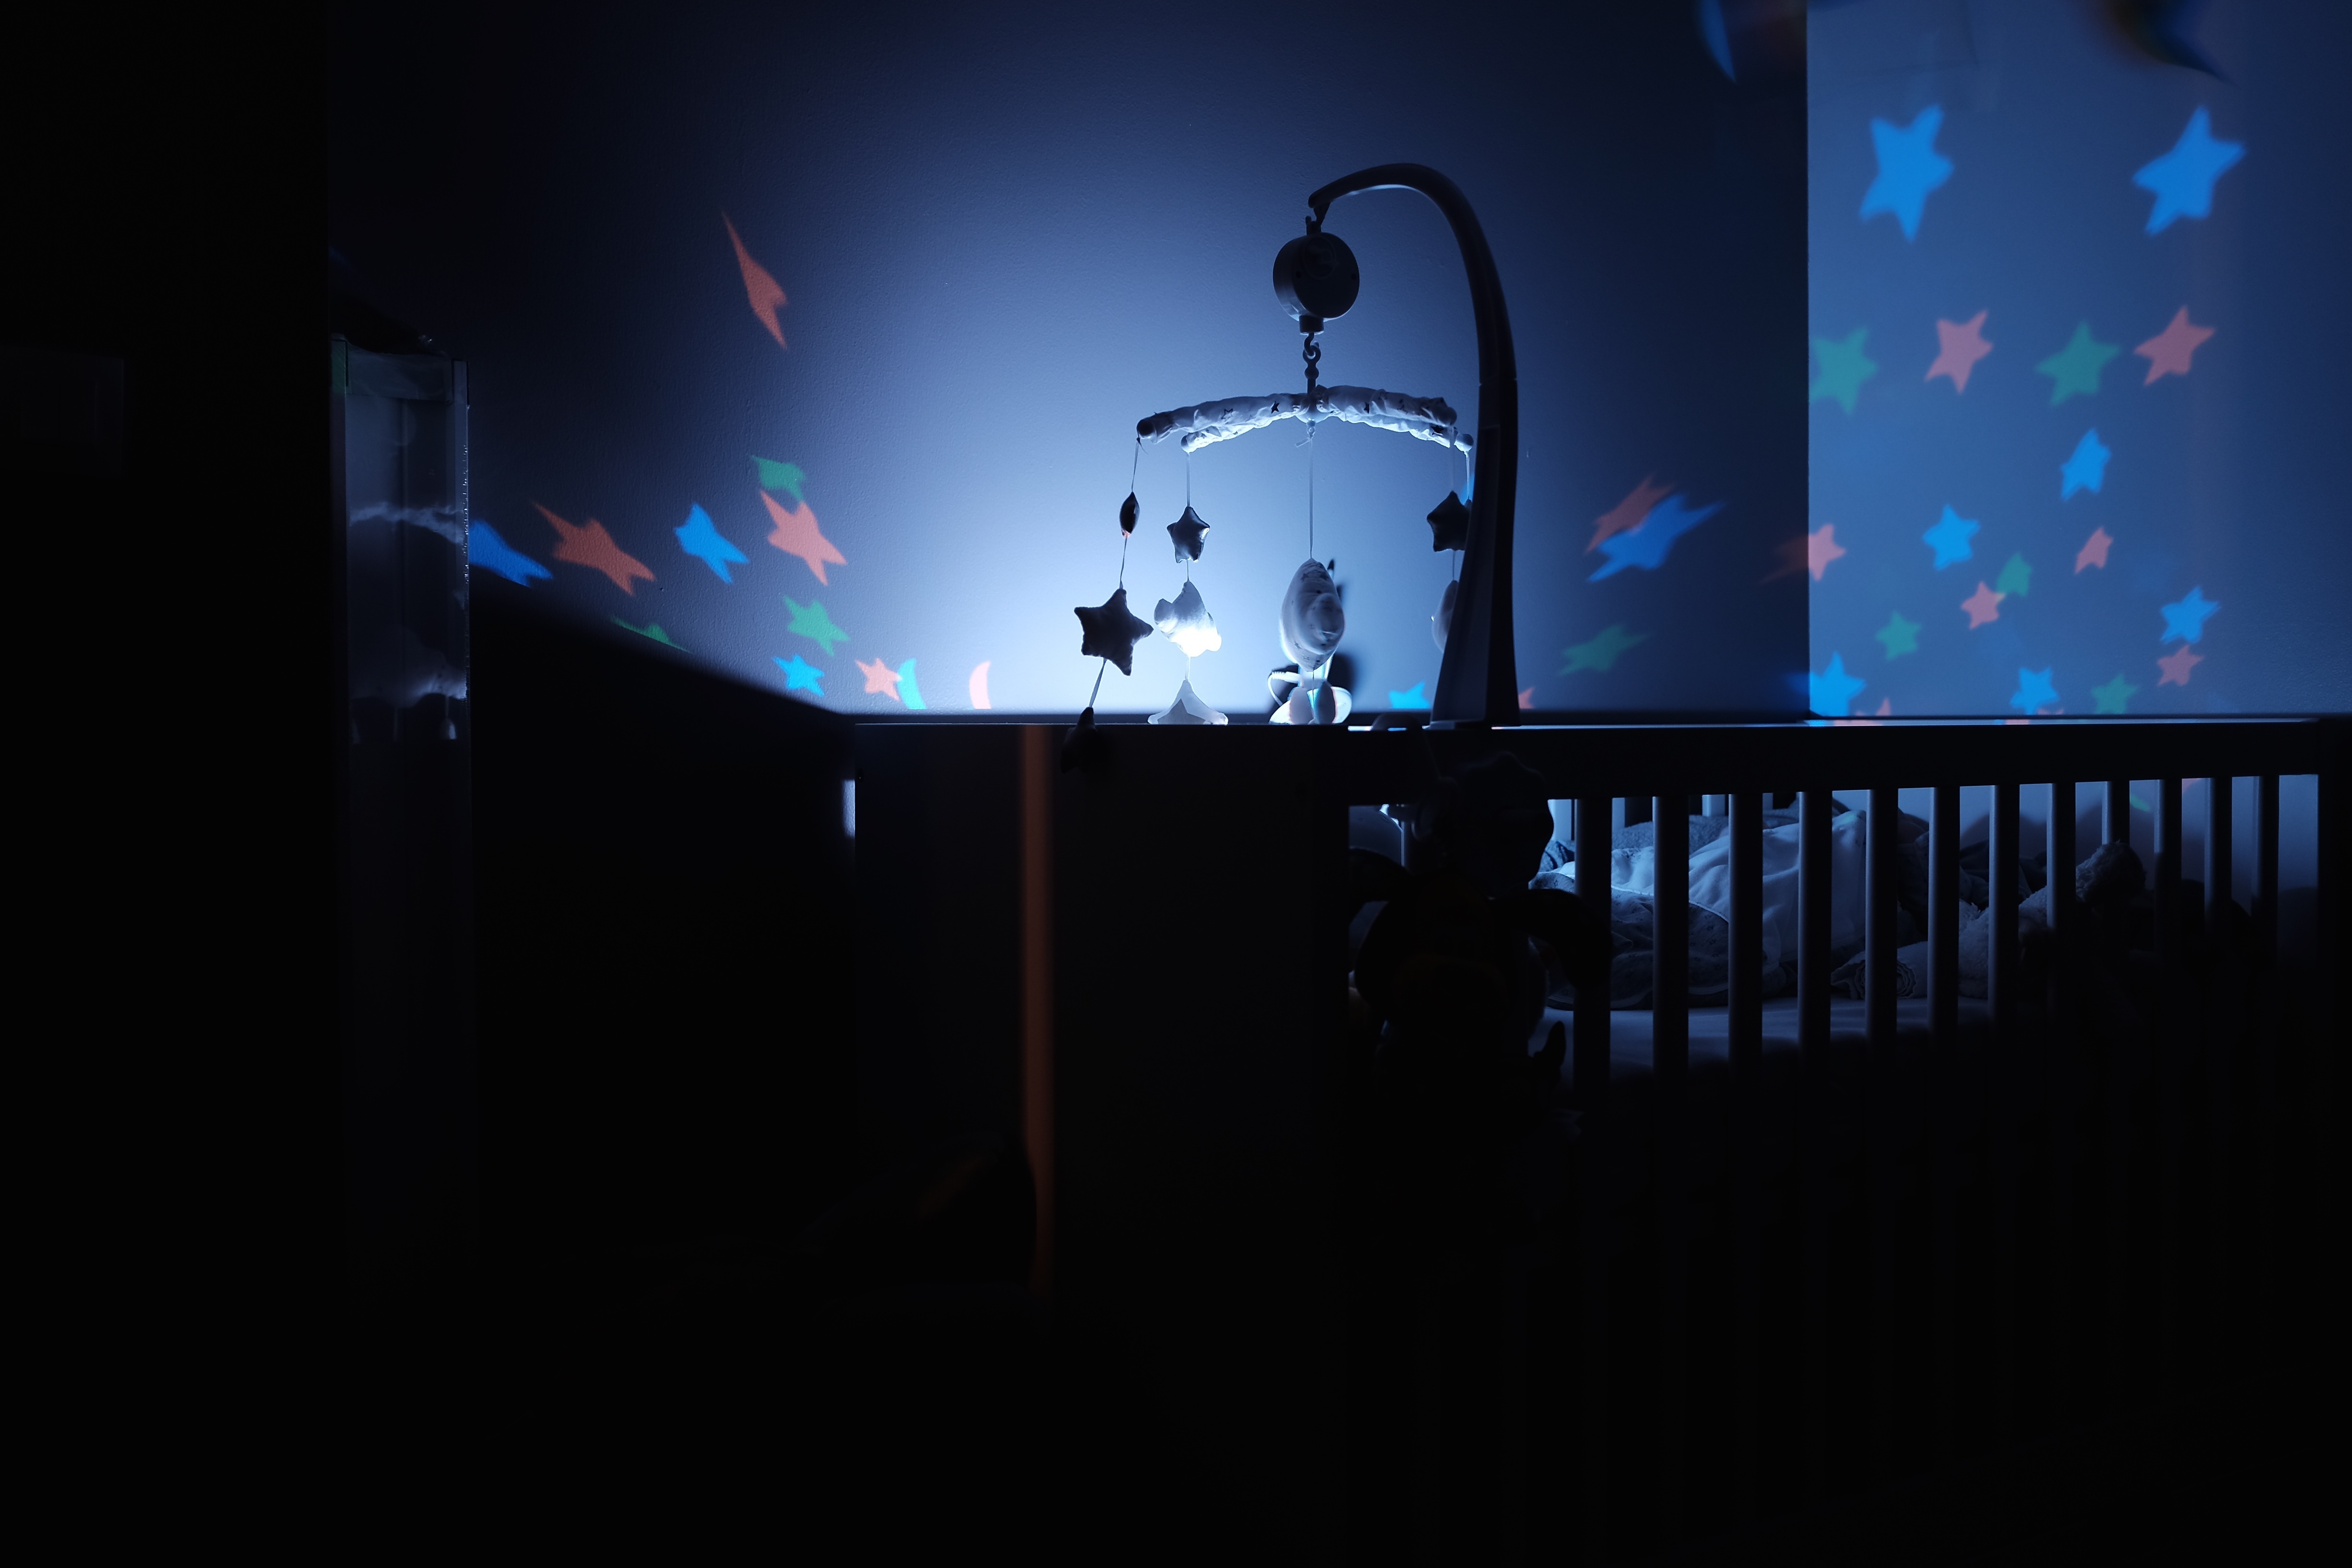
mobile, light, night, dark, darkness, lighting, stage, crib, cot, screenshot, computer wallpaper